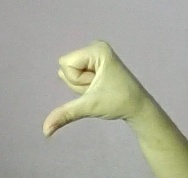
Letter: waw